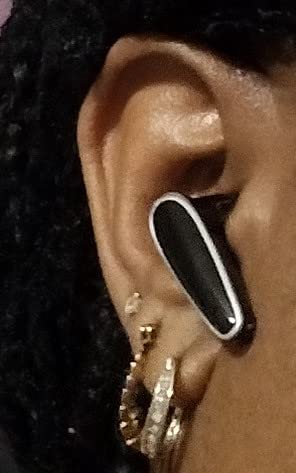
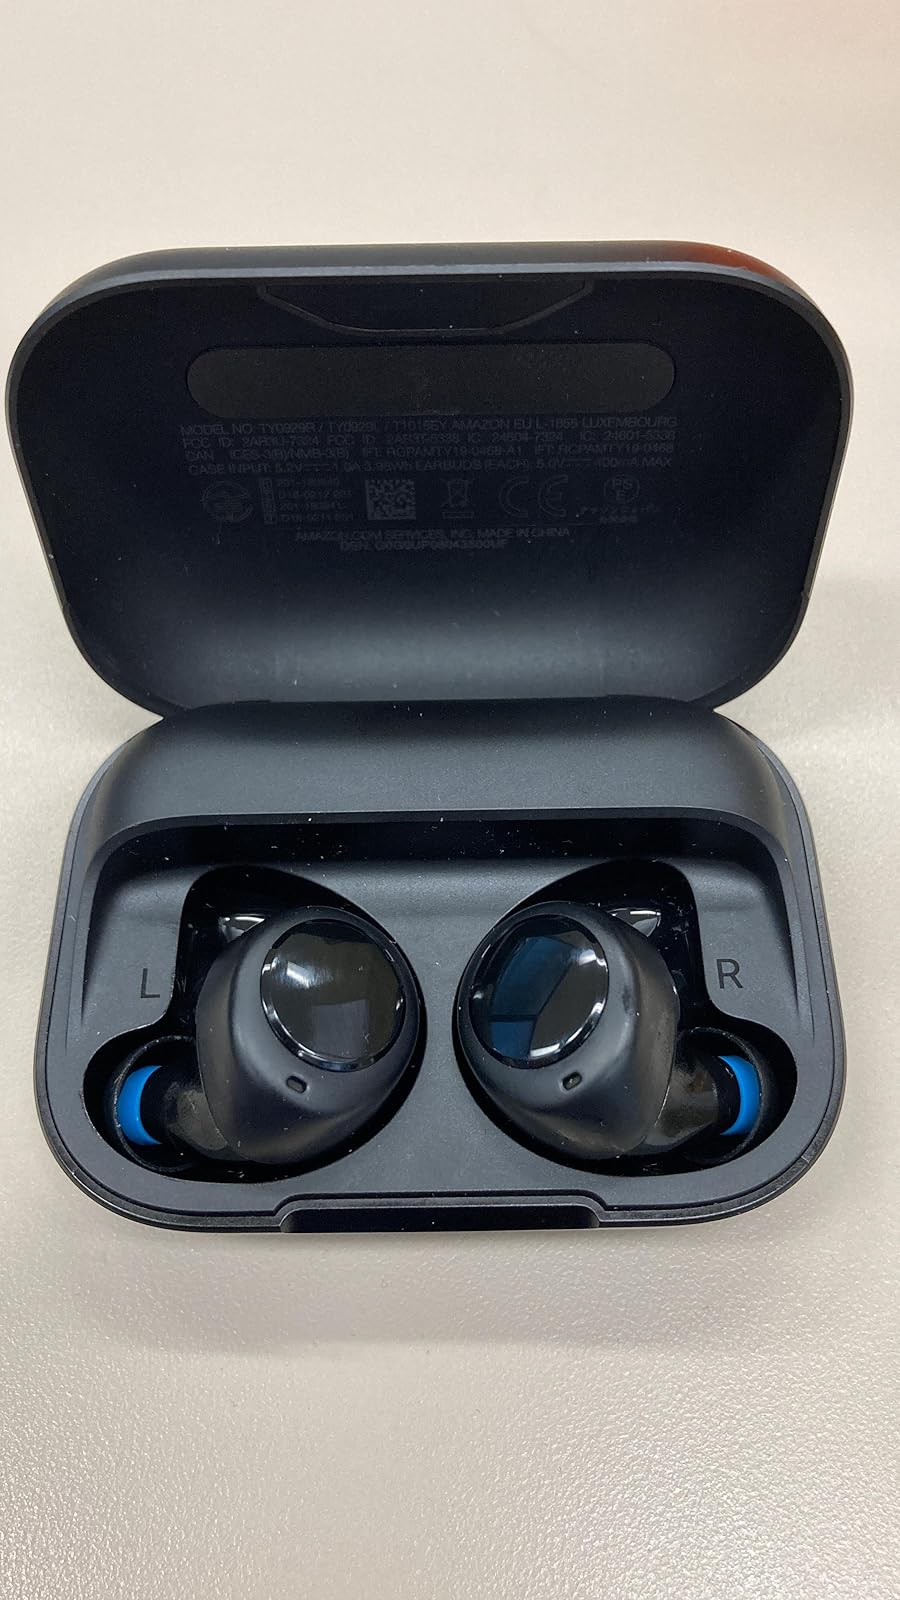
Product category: earbuds
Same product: no